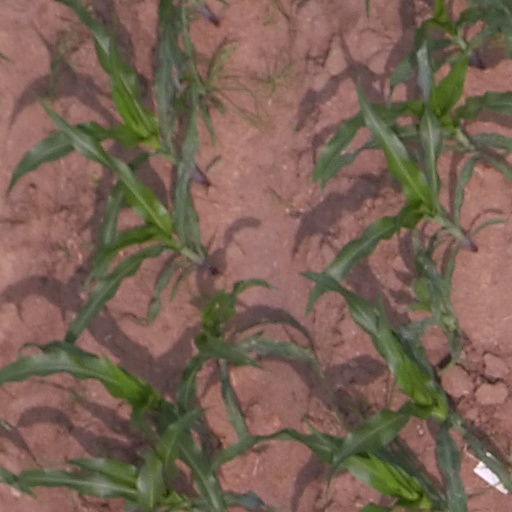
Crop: maize; corn